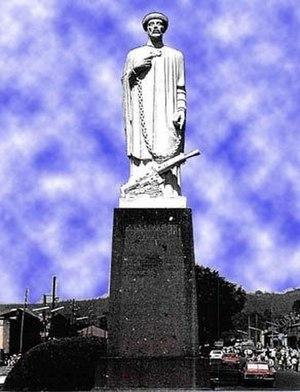
Aboune Pétros ou Abouna Pétros était un évêque éthiopien, exécuté le 29 juillet 1936 par les troupes d'occupation italiennes d'Éthiopie.